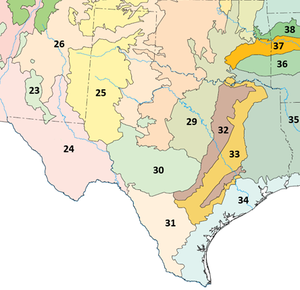
Les prairies de Blackland du Texas, en anglais : Texas blackland prairies, forment une écorégion terrestre de prairies, savanes et terres arbustives tempérées, situées au Texas, aux États-Unis, qui s'étendent sur environ 50 300 km², de la rivière Rouge, dans le Nord du Texas, à San Antonio, dans le Sud. La prairie doit son nom à son sol riche et sombre.